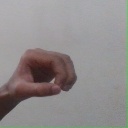
अक्षर: औ